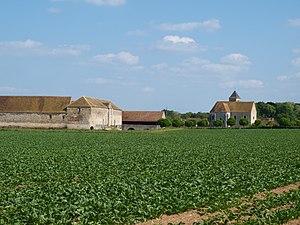
Château d'Esmans (Seine et Marne, France)
Esmans est une commune française située dans le département de Seine-et-Marne en région Île-de-France.